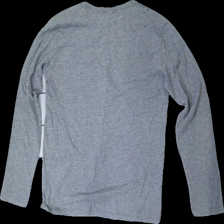
View: back
Type: Sweater
Category: Ladies
Brand: Not in the list
Brand text on label: Replay
Colors: Grey, Orange, Green, Multicolor
Material: 75% cotton, 25% viscose
Pattern: Other
Cut: Regular, C-collar
Season: All
Price range: 50-100
Recommended usage: Reuse
Description: Grey sweater with printed pocket